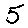
Label: 5